Yuzawa, Akita

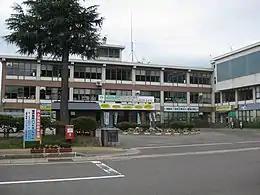
Yuzawa City Hall

Yuzawa is located at the far southeast corner of Akita Prefecture in the southern part of the Yokote Basin, sandwiched between the Ōu Mountains to the east and the Dewa Mountains to the west. It has a lot of snow in winter, so the entire area is designated as a special heavy snowfall area. The urban area is located in the south of the Yokote Basin, and spreads out in the alluvial fan of the Kaneuchisawa River on the eastern side of the Omono River.